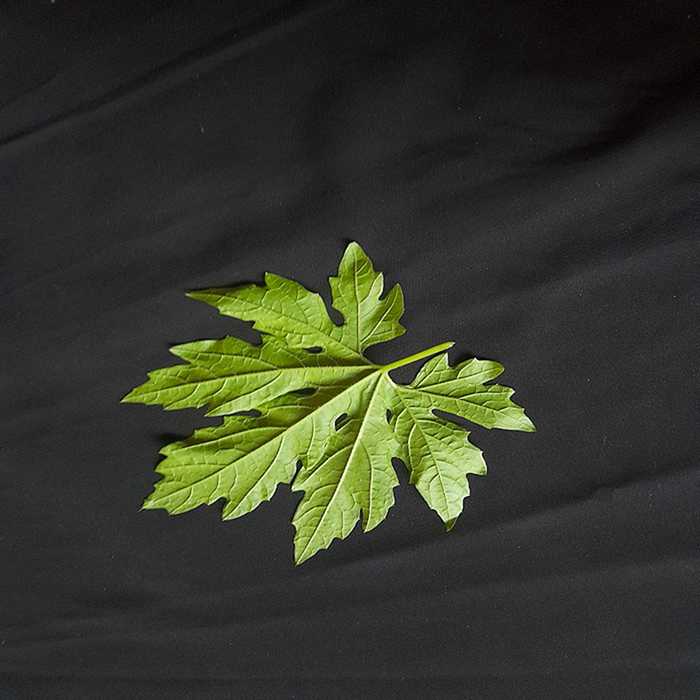
Plant: Bitter Gourd
Label: Fresh leaf